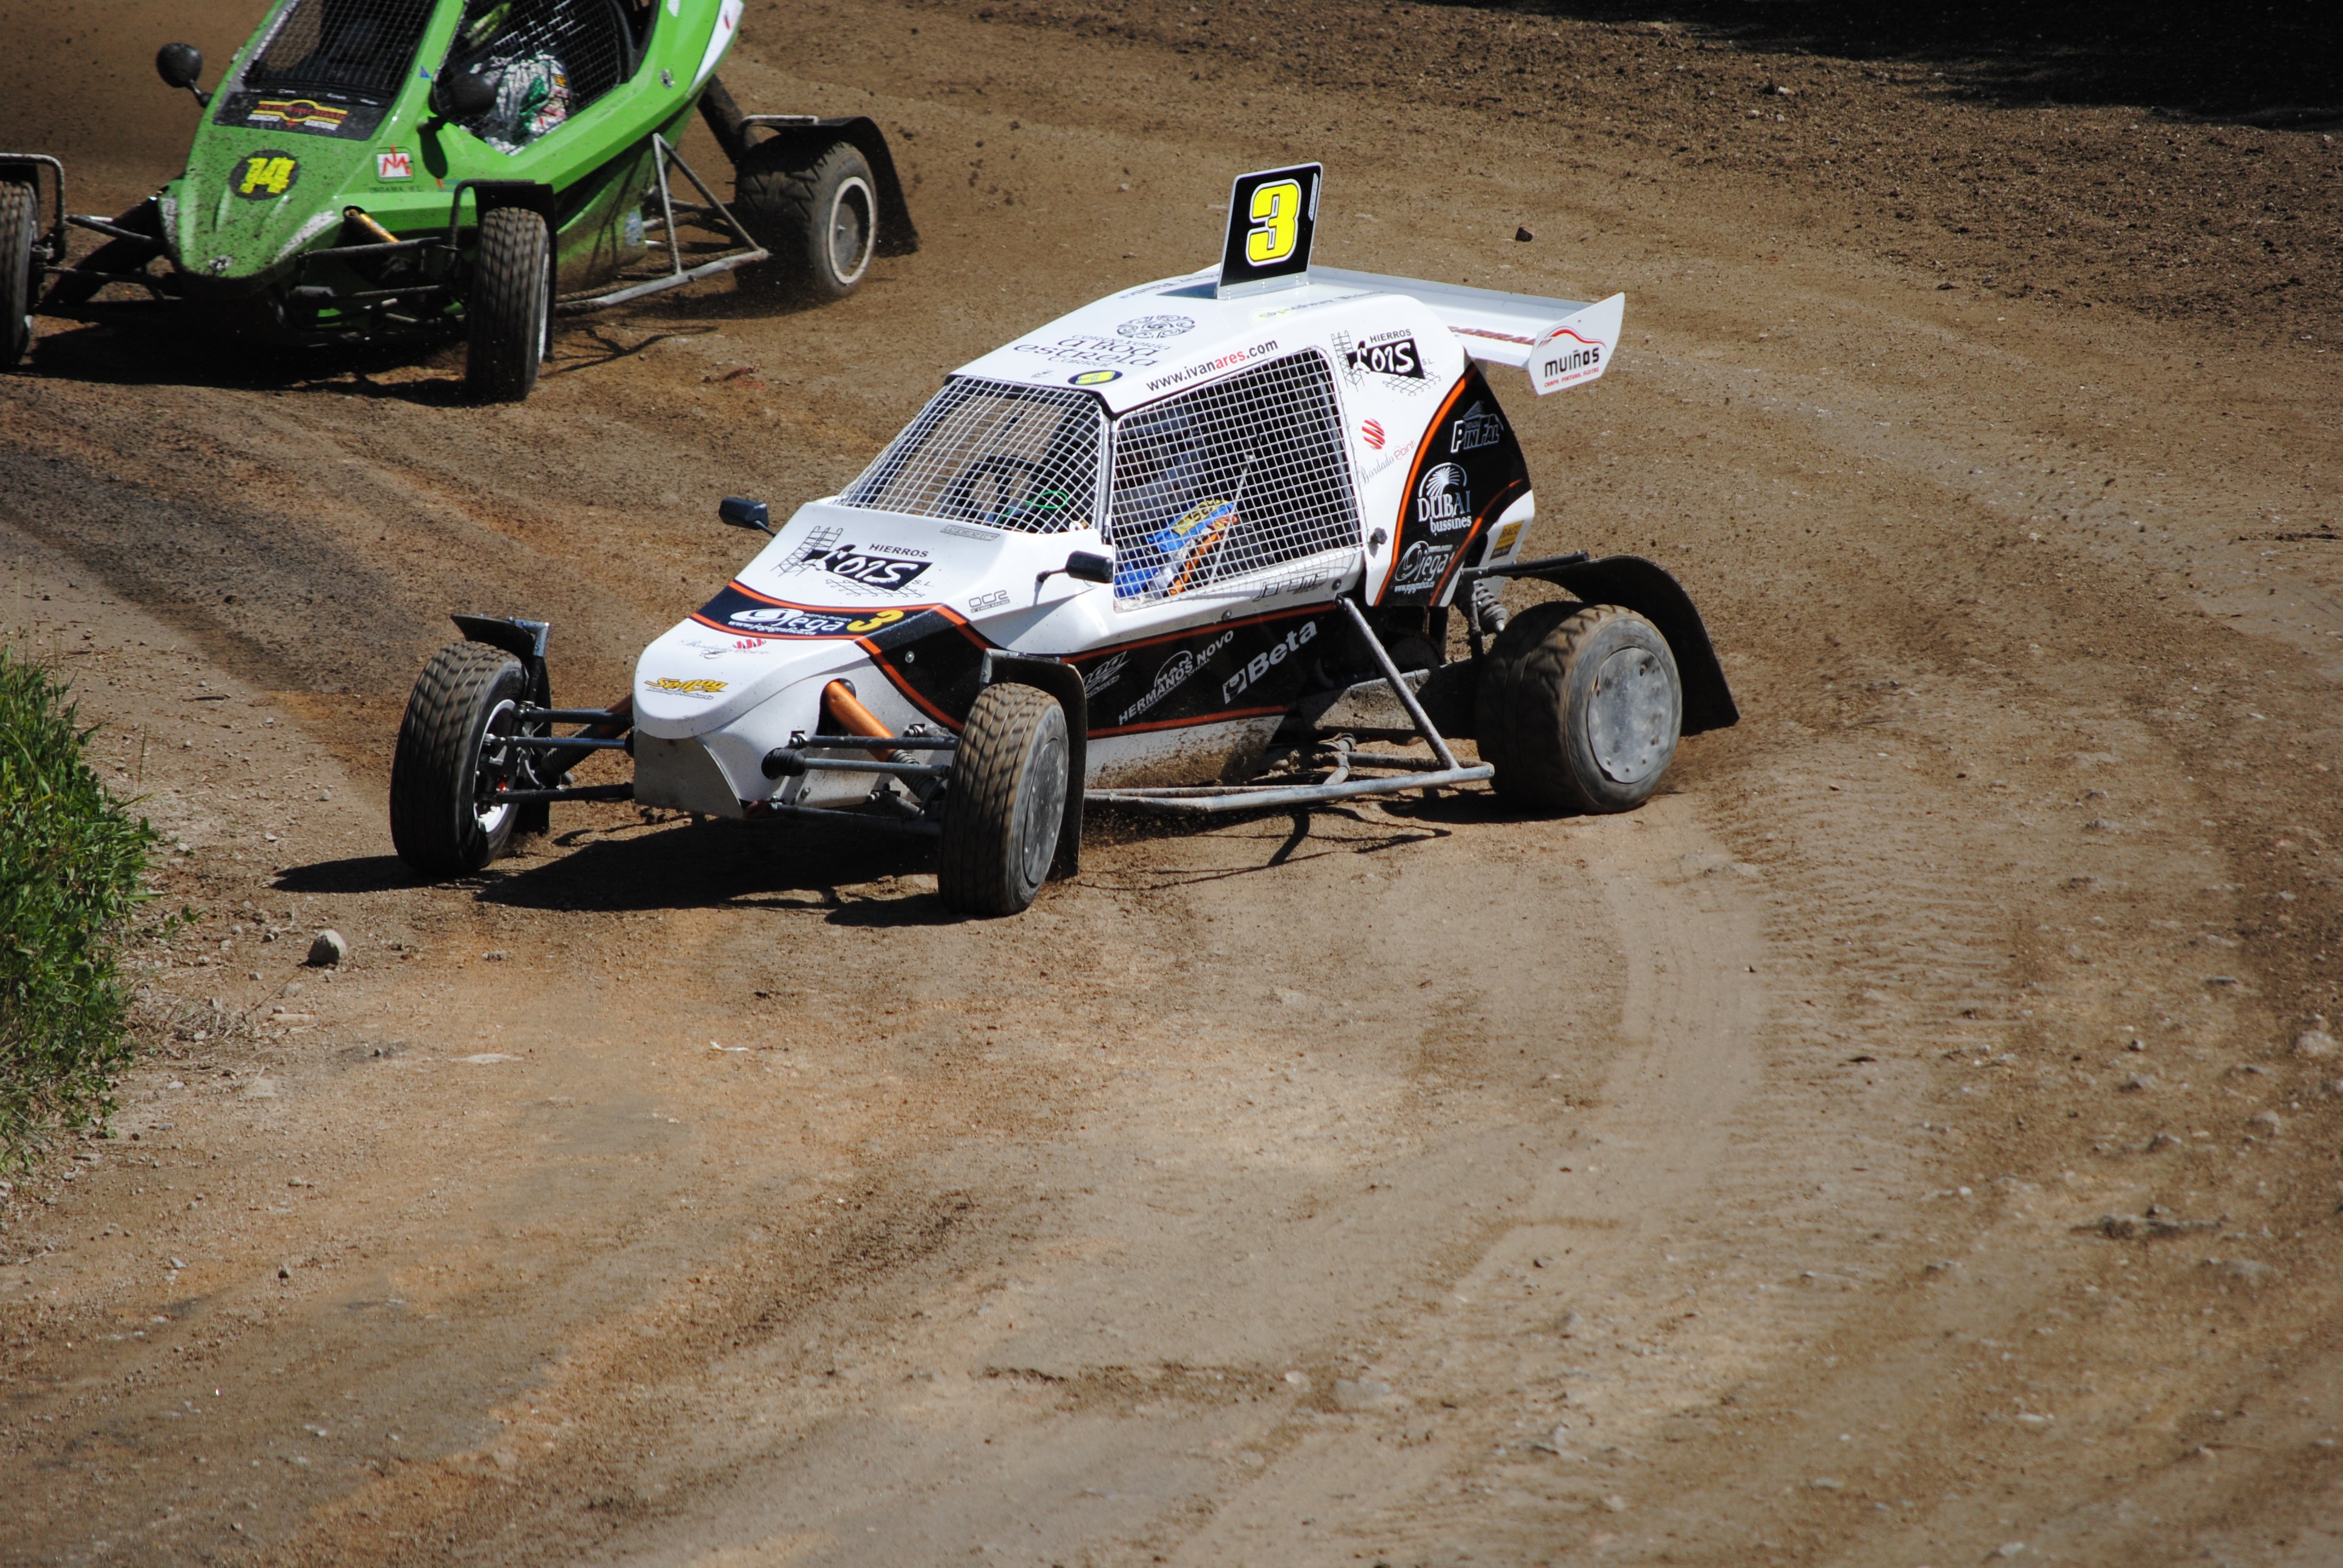
car, vehicle, sports car, race car, race, competition, supercar, sports, racing, race track, motorsport, motor racing, auto racing, automobile make, sport venue, off roading, dirt track racing, off road racing, kartcros, sprint car racing